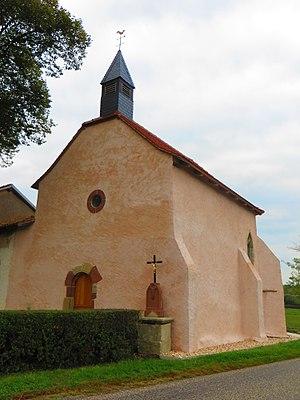
Fribourg Chapelle Sainte-Anne
Fribourg est une commune française située dans le département de la Moselle, en région Grand Est.